MZ 1000S

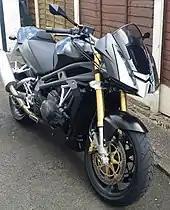
MZ 1000SF

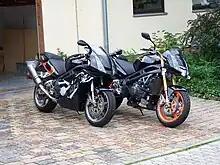
S & SF bikes together

The SF "SuperFighter" is a naked streetfighter, using the same engine as the ST.